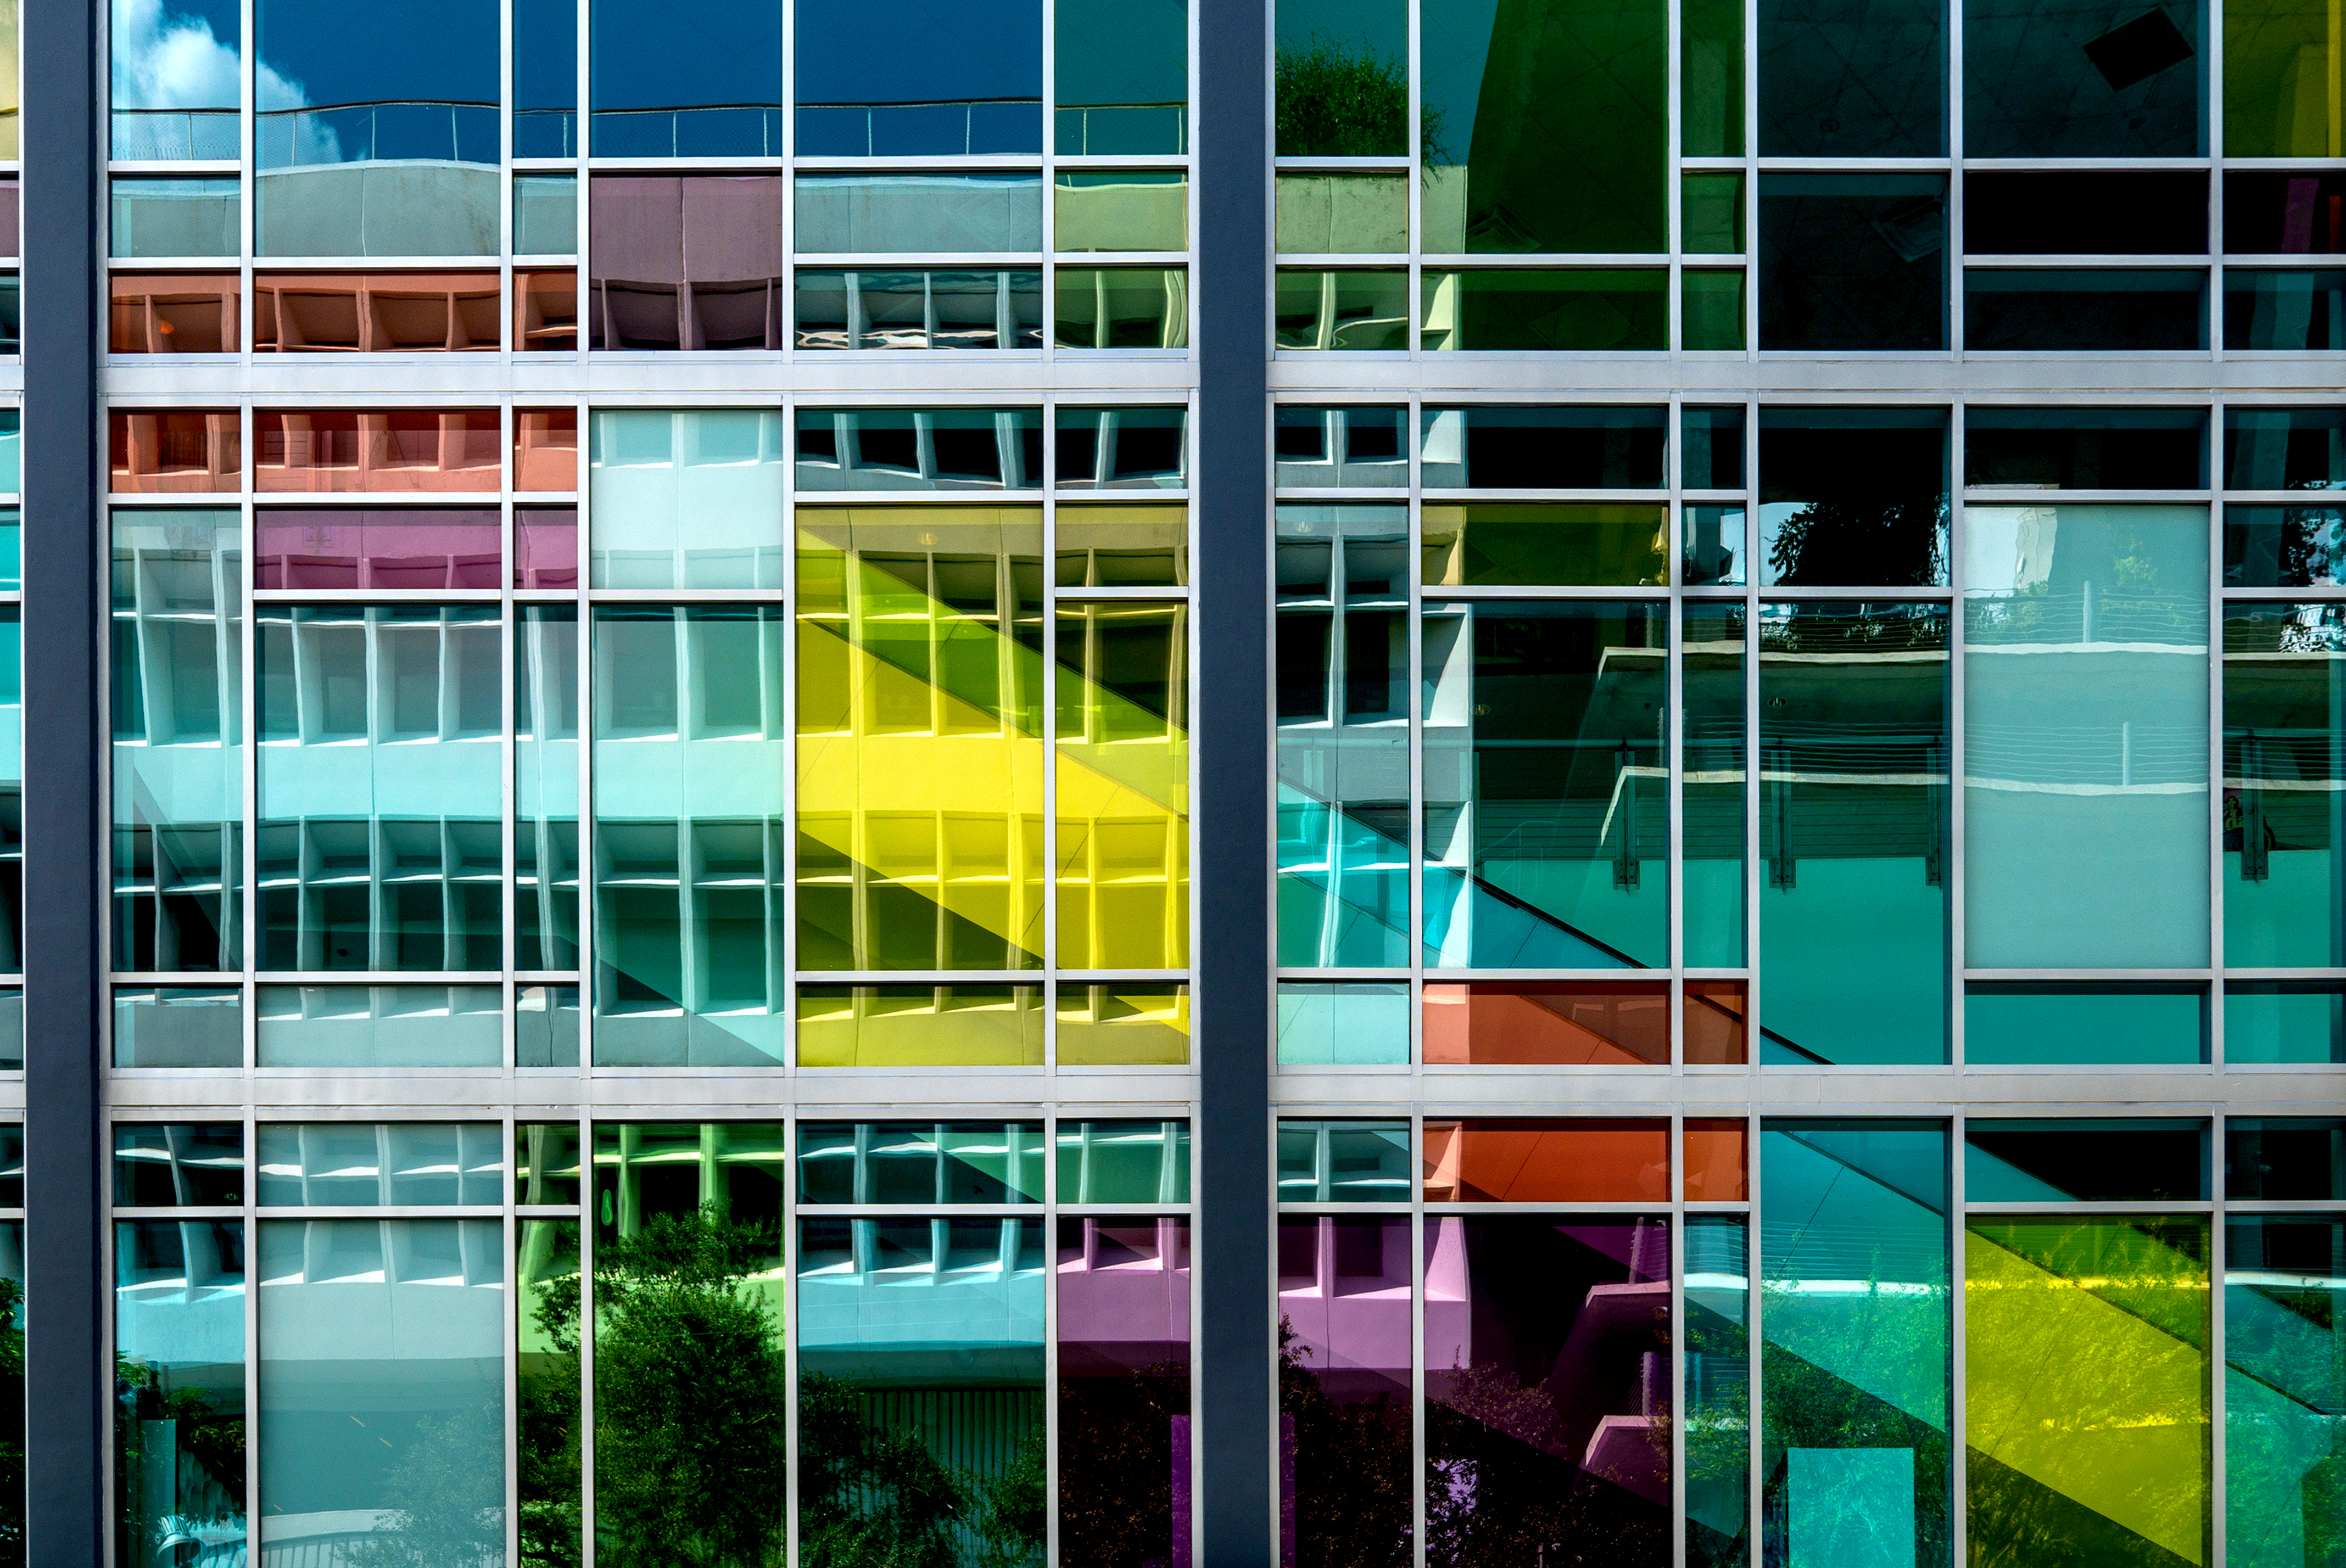
coral gables, miami, street photography, photographer, love Miami, Miami Design District, miami beach, green, yellow, architecture, blue, facade, glass, reflection, building, urban area, line, window, design, Material property, tower block, pattern, Colorfulness, condominium, symmetry, house, Transparent material, apartment, rectangle, Window film, Tints and shades, metal, commercial building